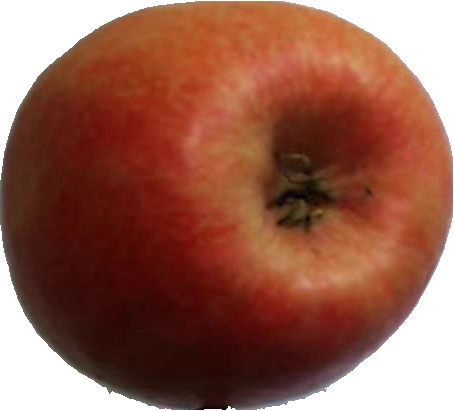
Label: apple_pink_lady_1